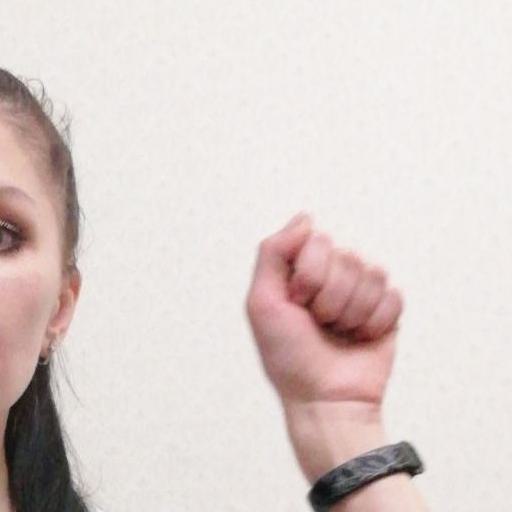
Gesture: fist